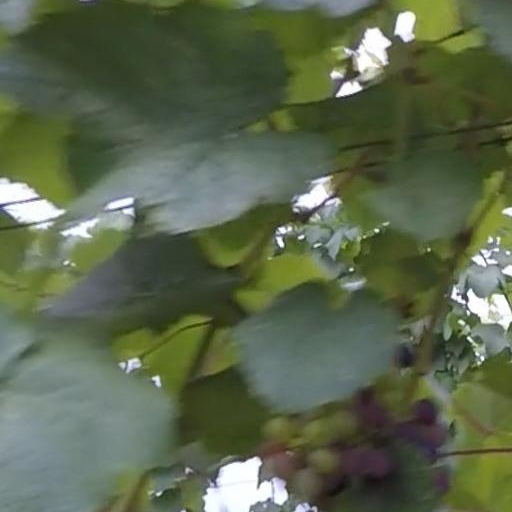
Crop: grape